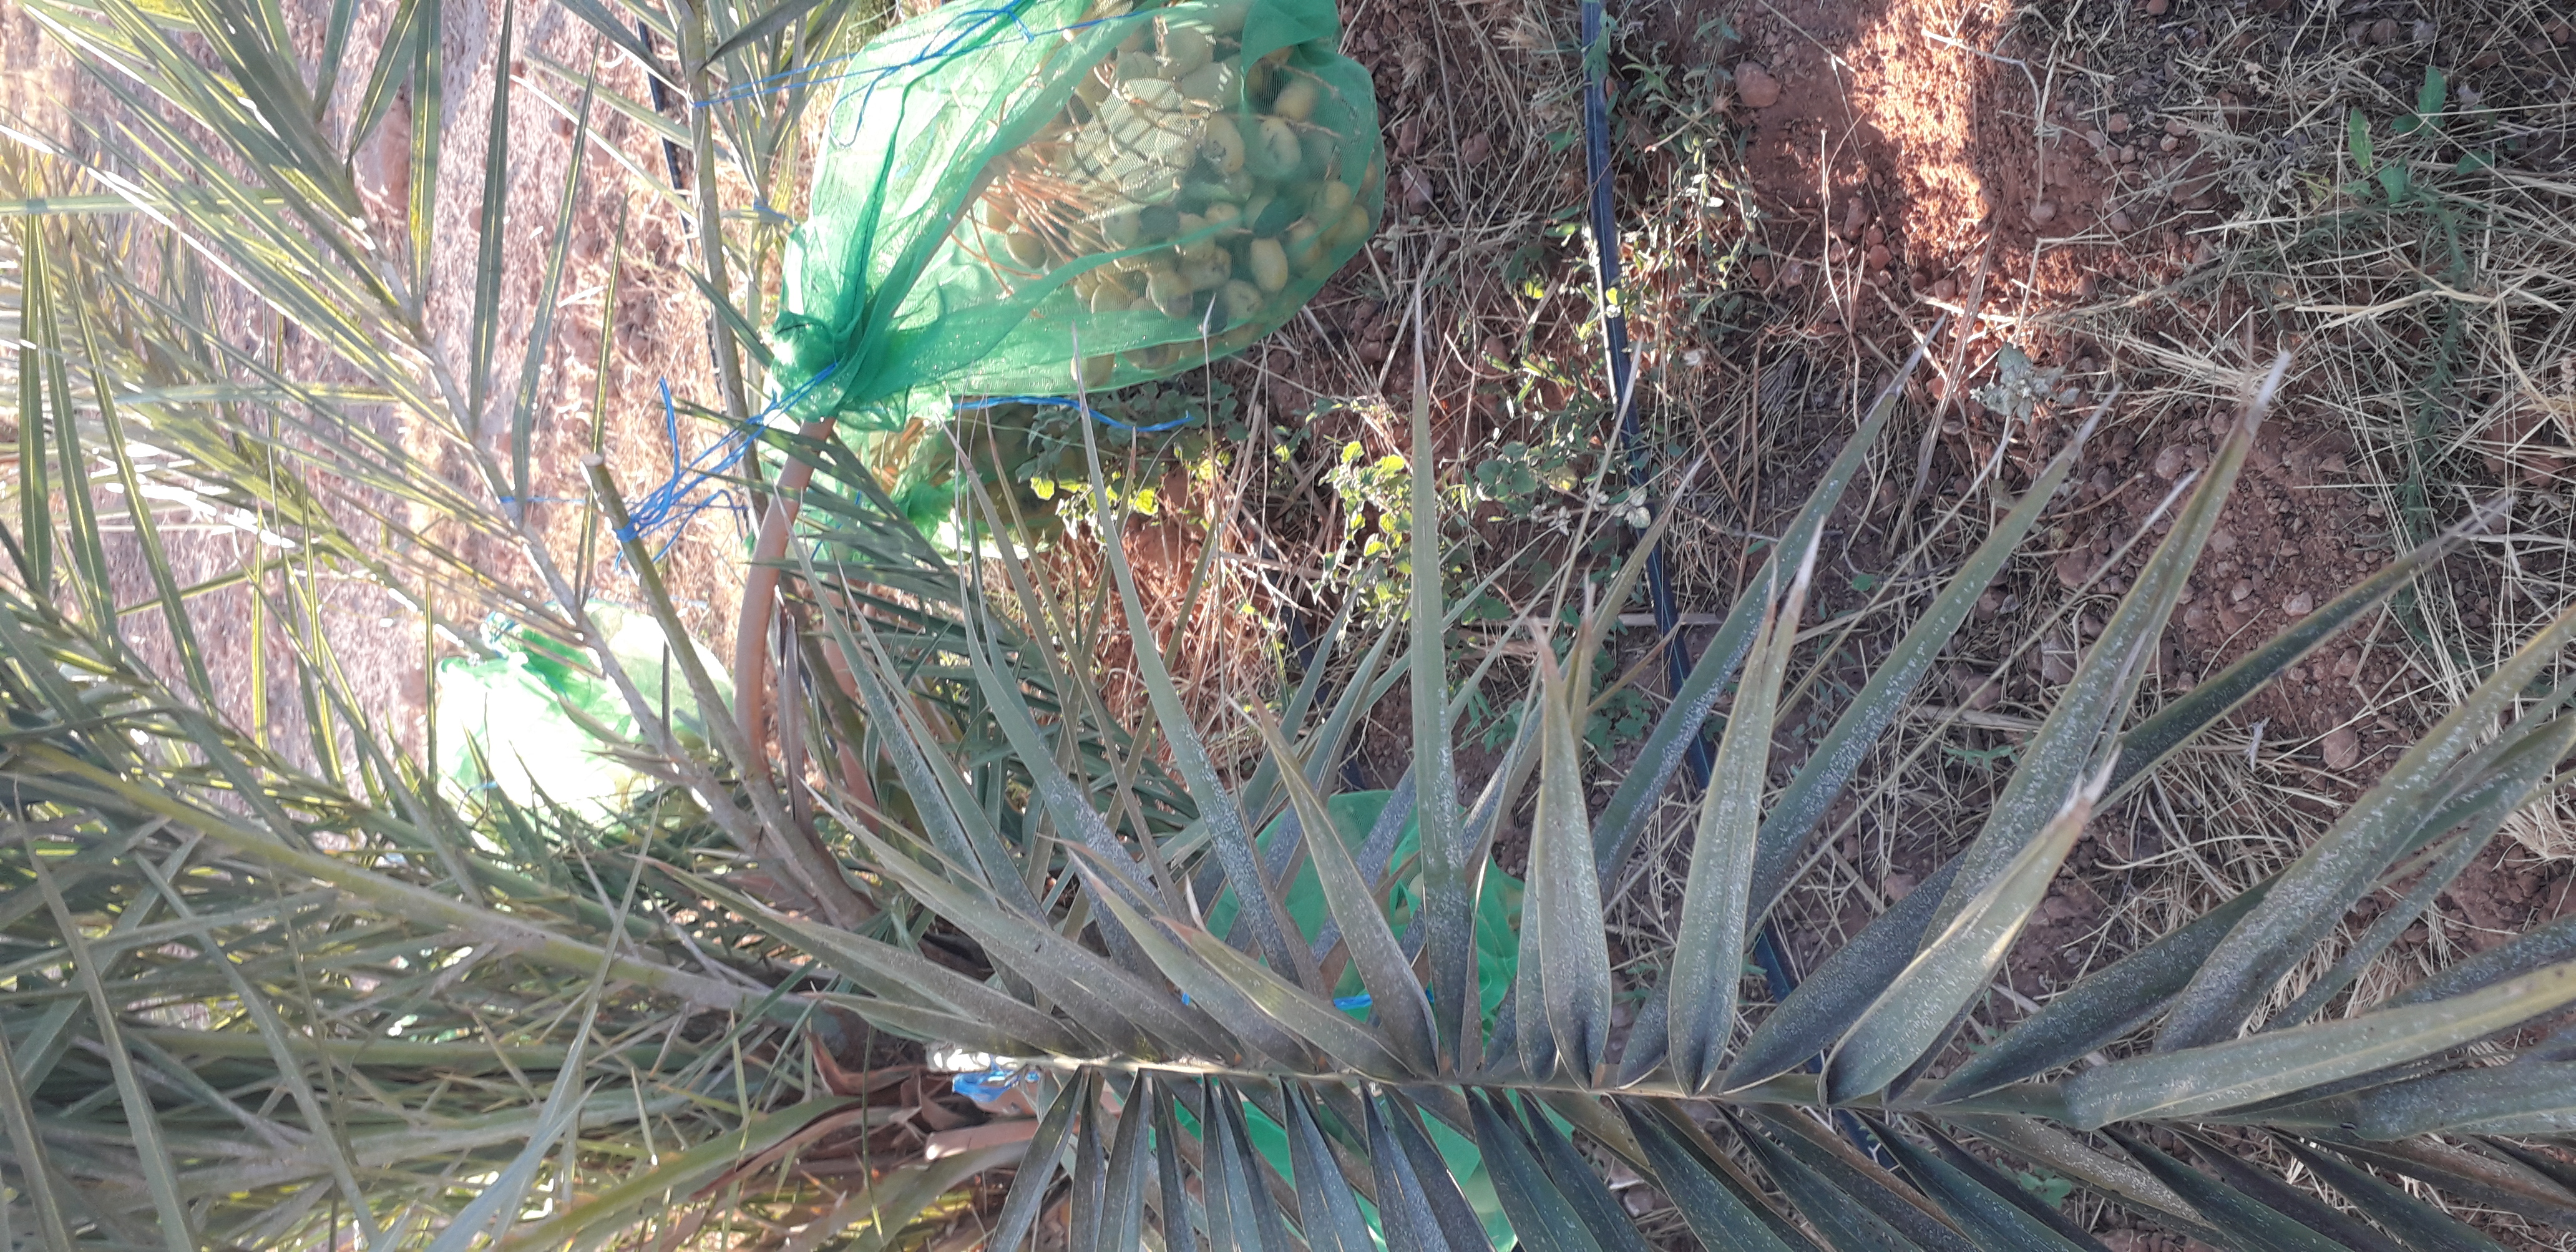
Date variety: Boufagous